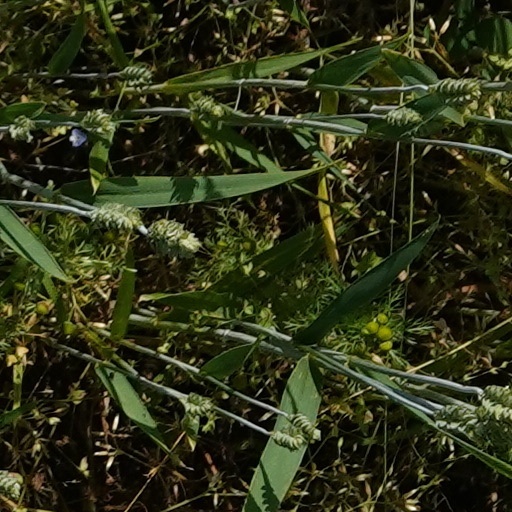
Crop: wheat